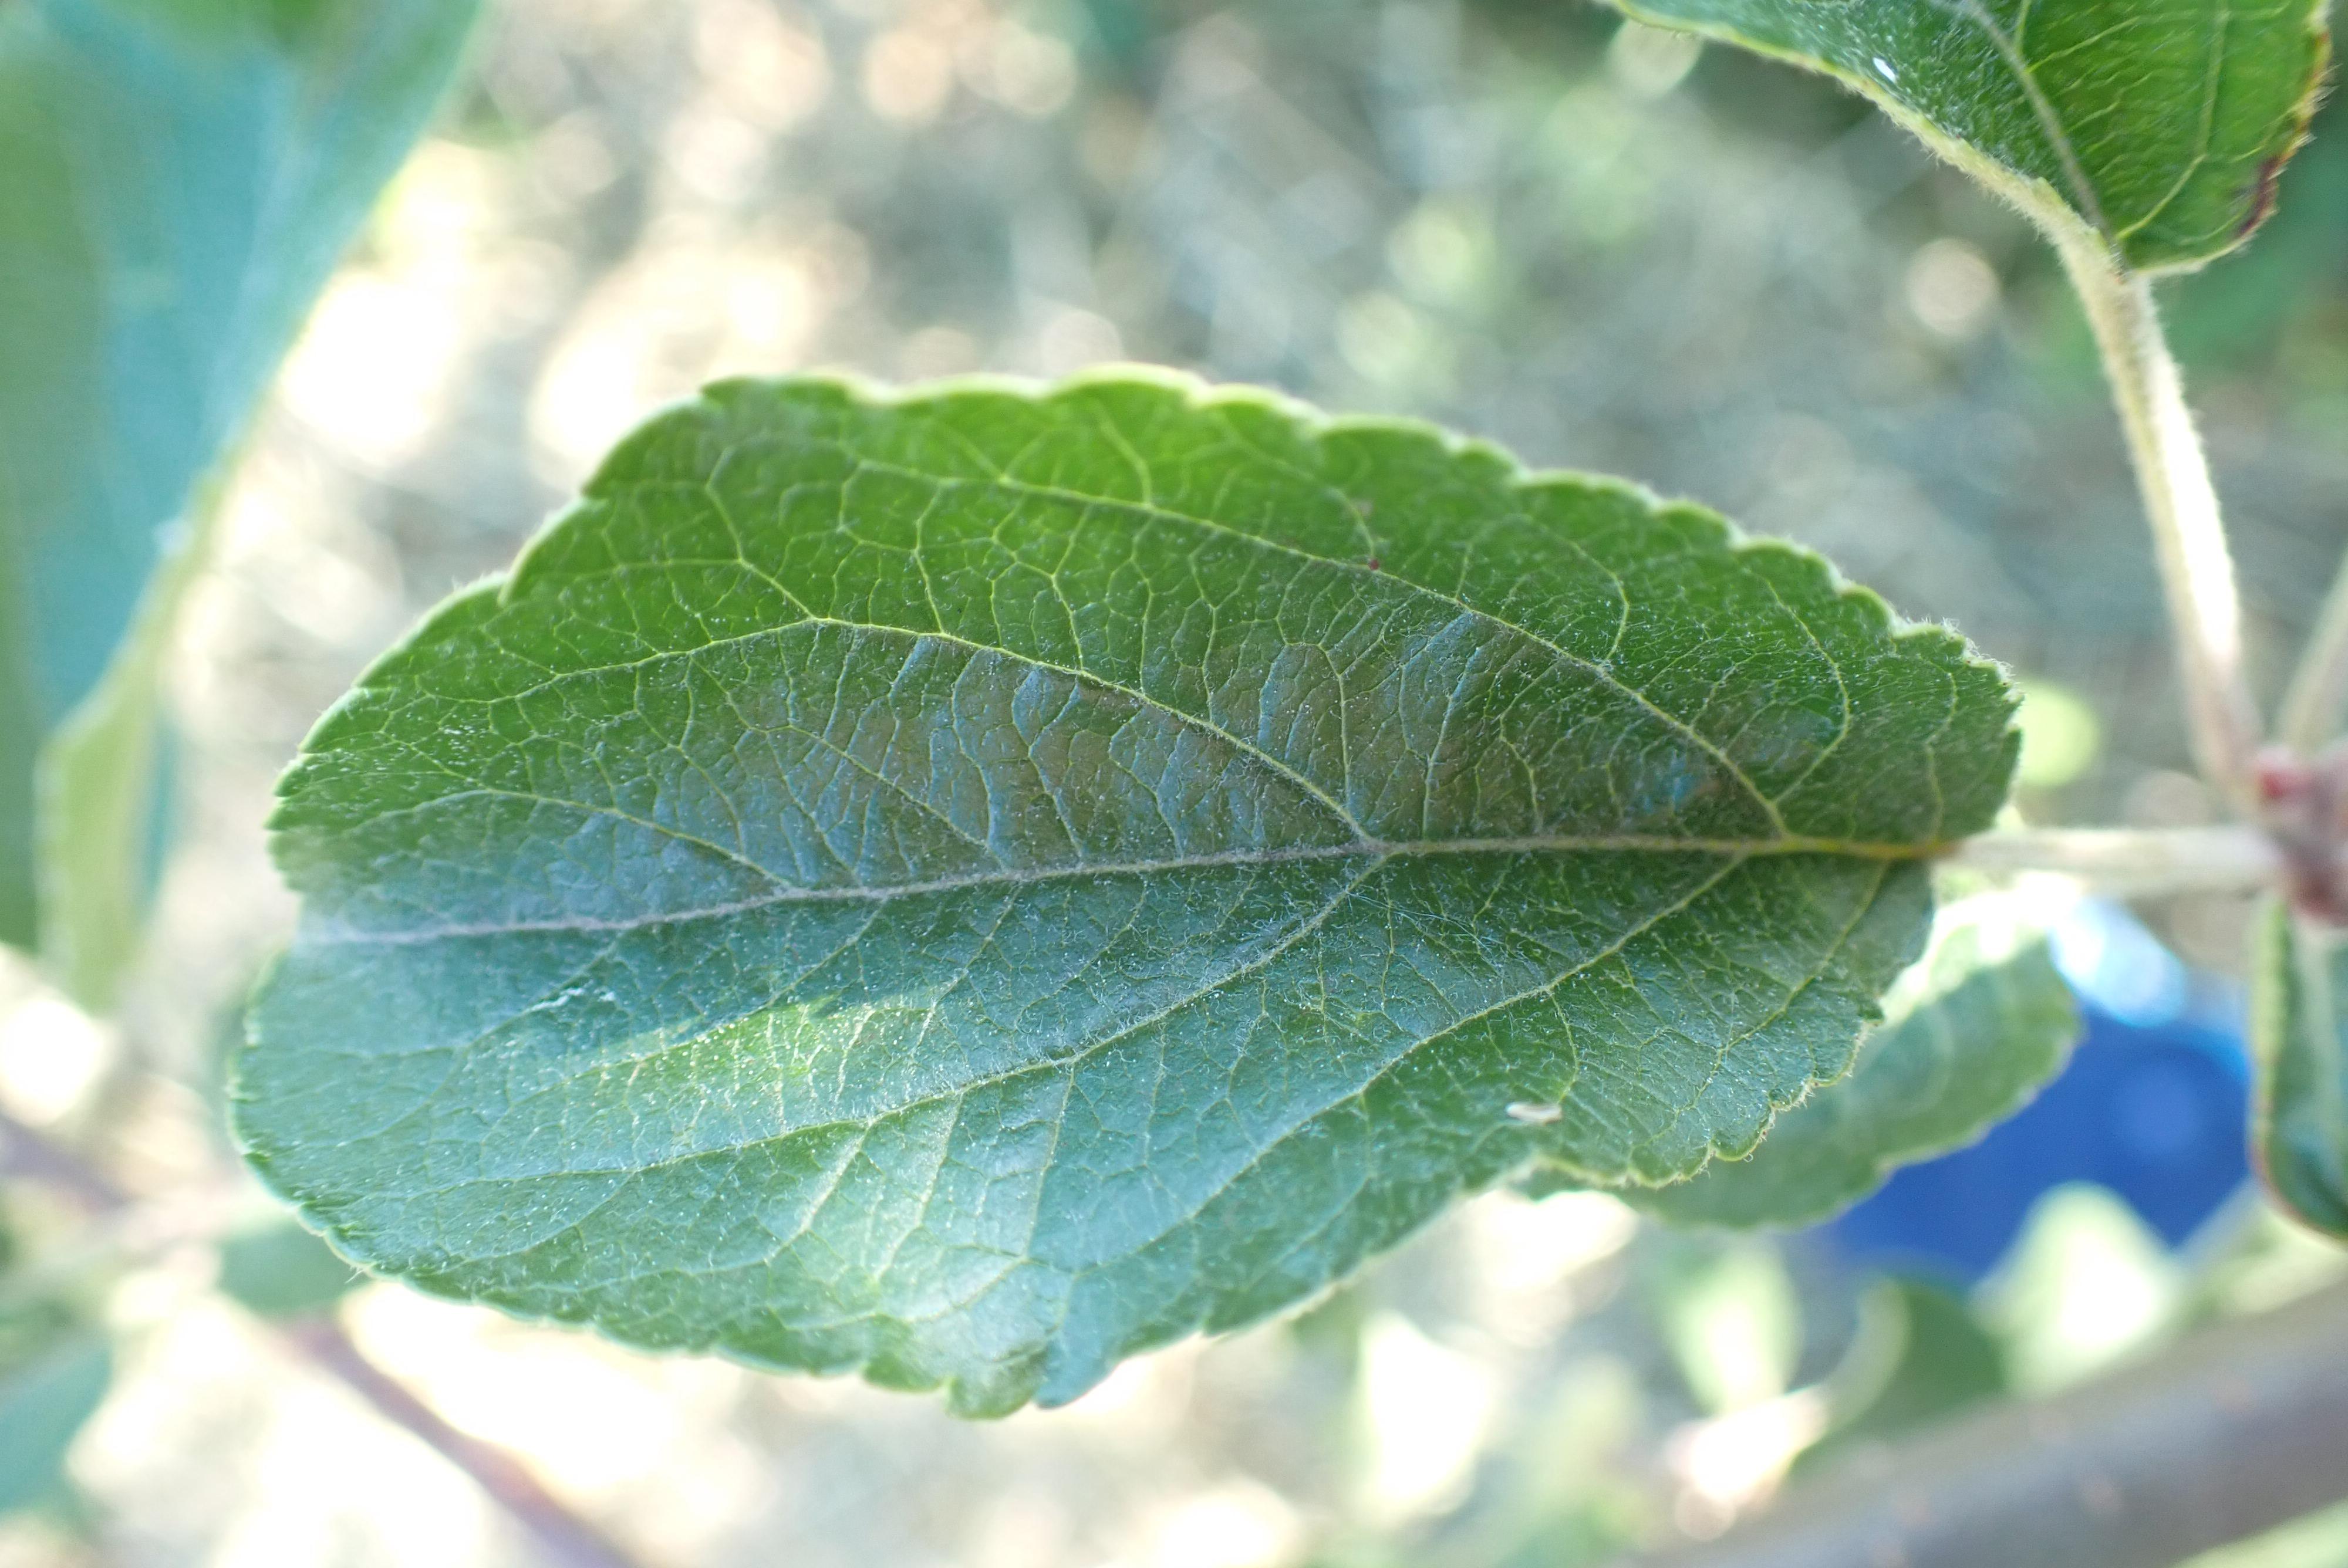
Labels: healthy